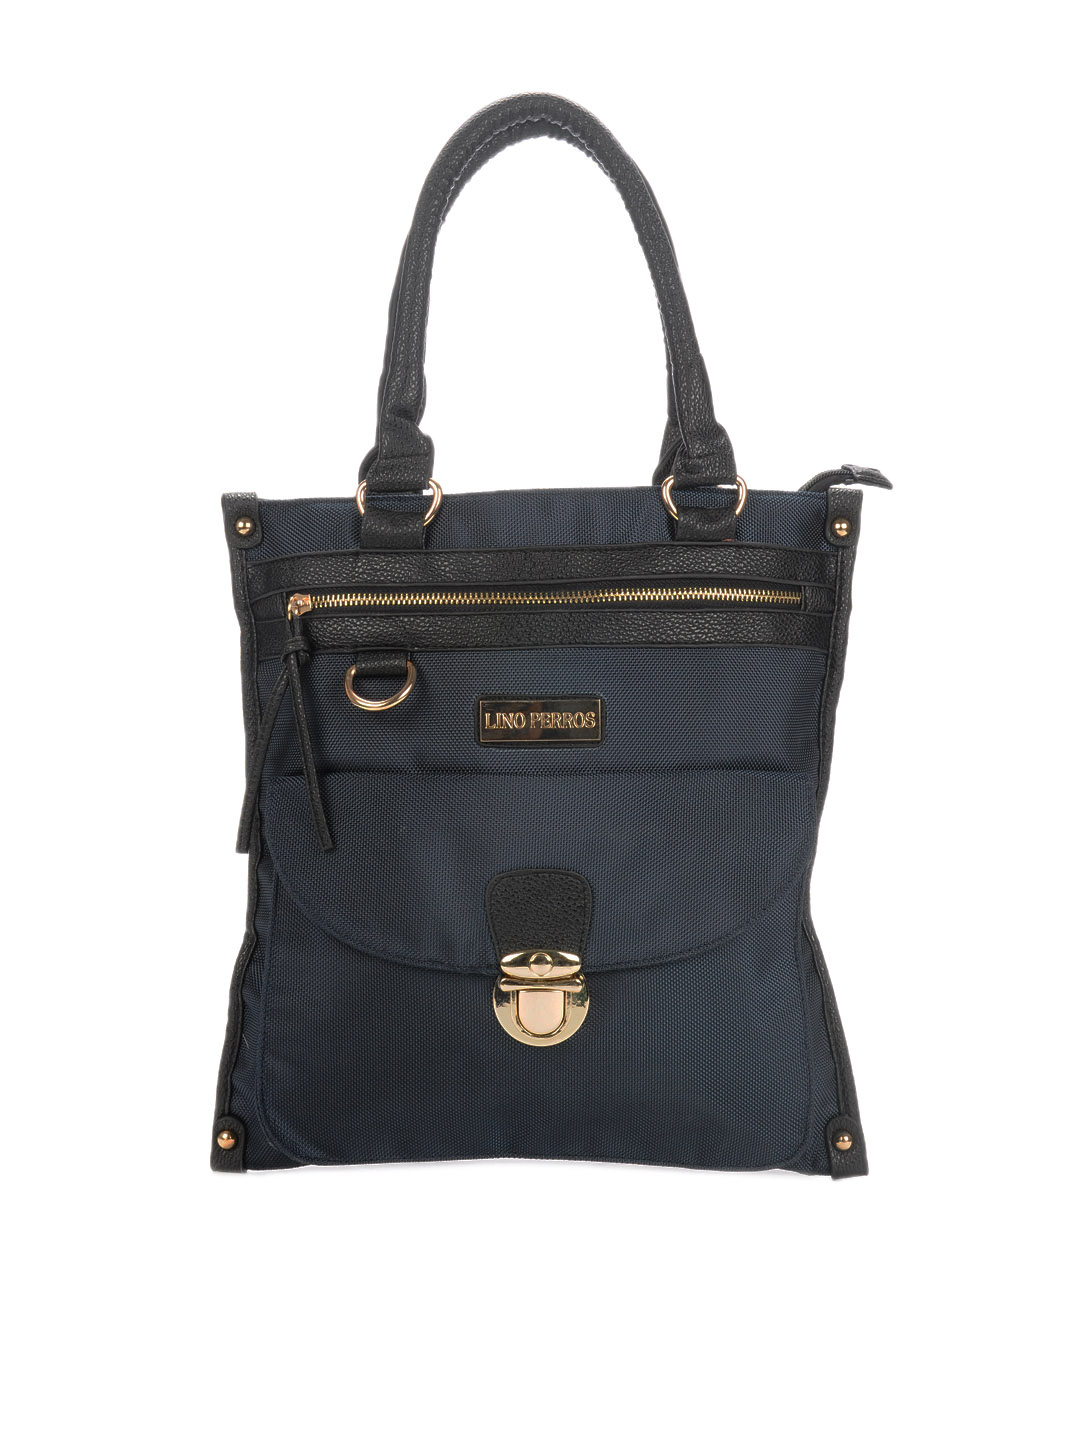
Lino Perros Women Blue Handbag
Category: Accessories / Bags / Handbags
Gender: Women
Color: Blue
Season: Winter 2015
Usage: Casual